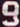
Number: 9